Anthony Poindexter

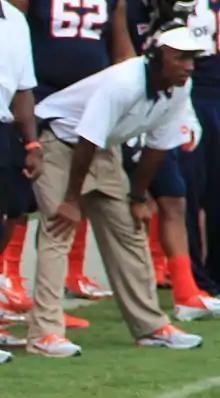

Anthony Scott Poindexter (born July 28, 1976) is an American football coach and former safety, who is the current safeties coach for the Penn State Nittany Lions. He played college football at Virginia from 1995 to 1998 for head coach George Welsh, and earned All-American honors. He then played in the National Football League (NFL) for the Baltimore Ravens and Cleveland Browns from 1999 to 2001.